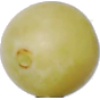
Label: Grape White 2